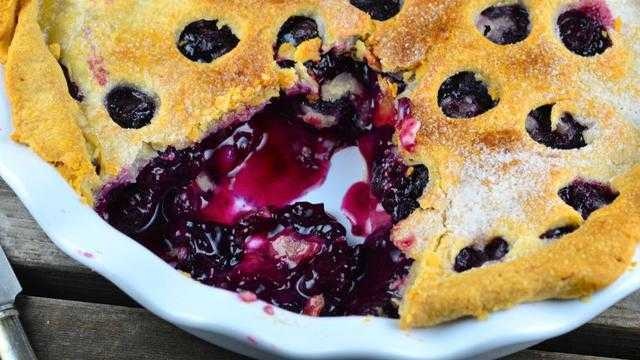
Label: Blueberry